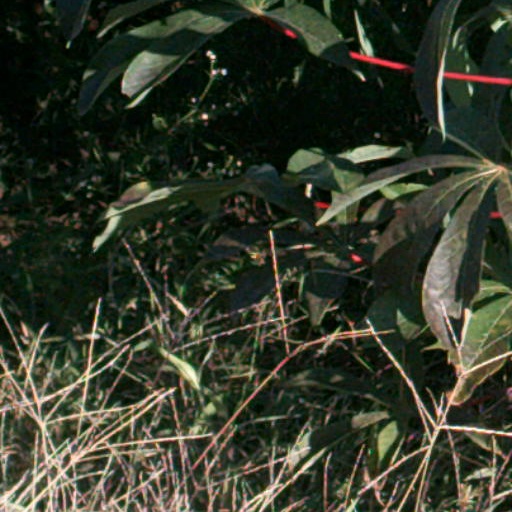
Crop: cassava